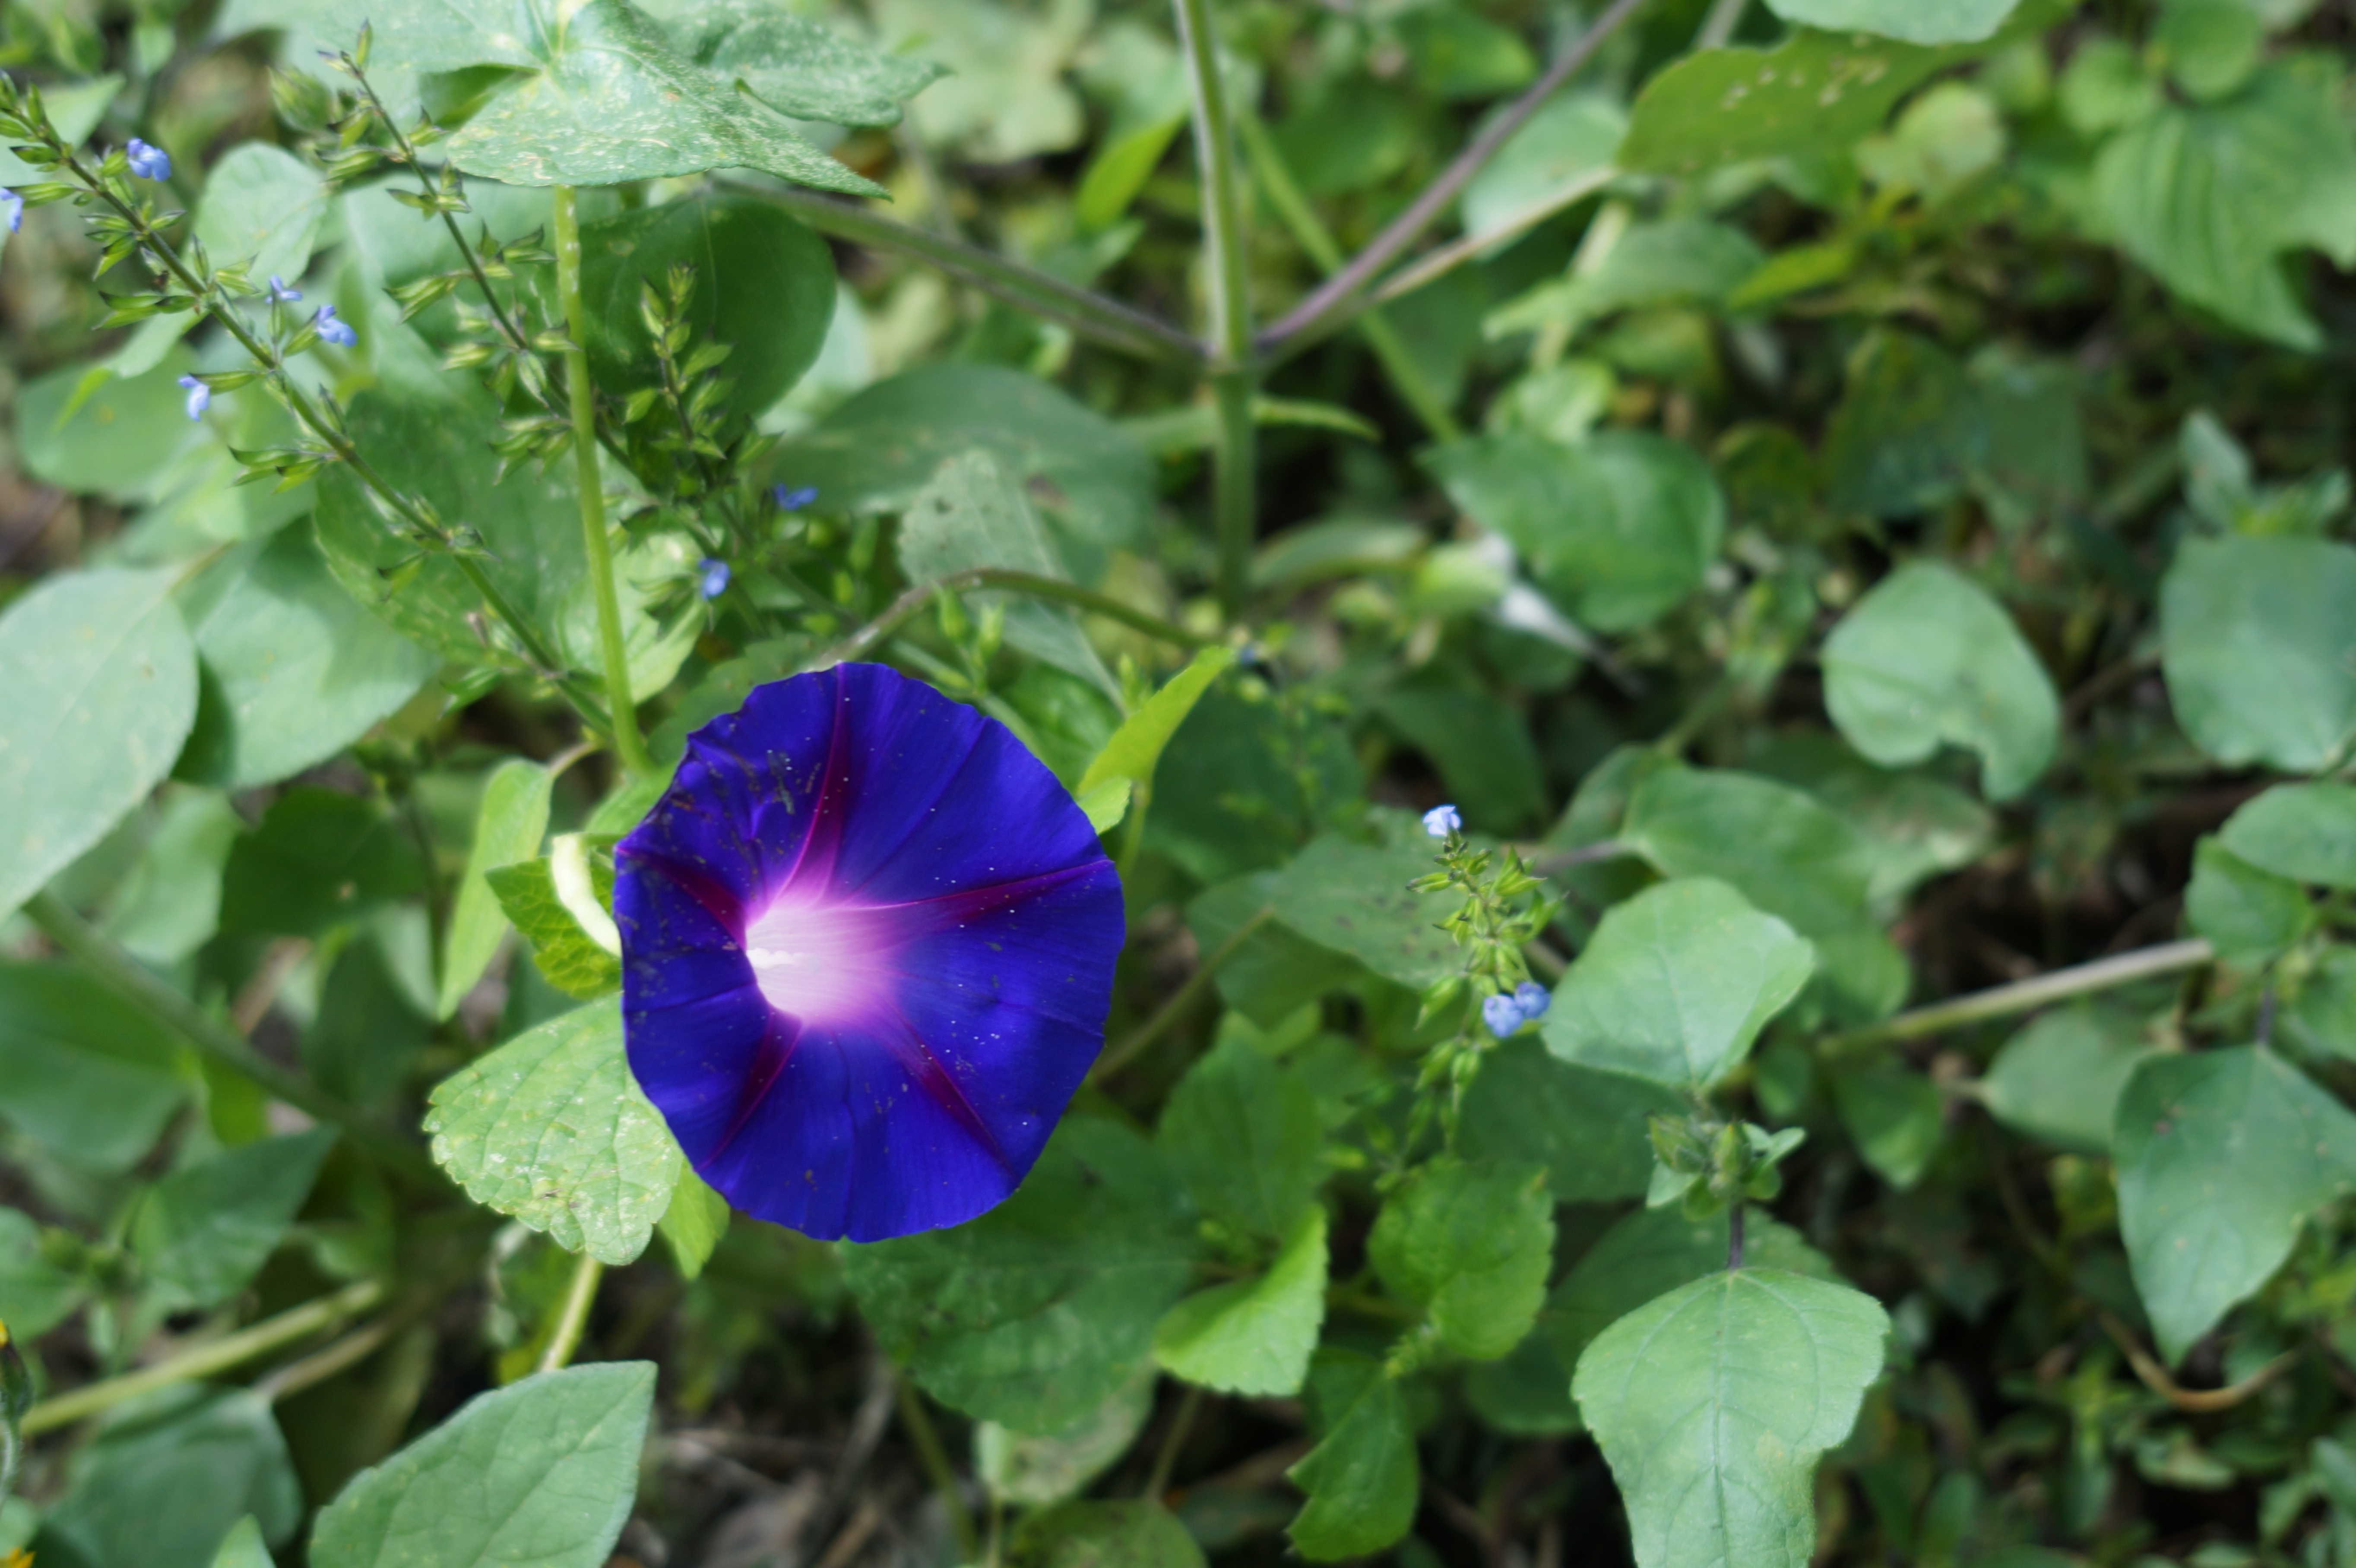
garden, bloom, bee, blue, insects, plant, spring, flowers, flower, flowering plant, petal, morning glory family, morning glory, leaf, solanales, beach moonflower, viola, groundcover, annual plant, violet family, nightshade family, wildflower